Kaniyan, Shamli

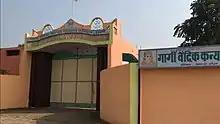
Gargi Vedic Kanya Gurukul (Front Gate)

The Sarpanch of the Gram Panchayat is Sarika Devi. The first Sarpanch was Anoop Singh elected in 1951. It comes under the constituency of Kairana in Lok Sabha and constituency of Shamli in Vidhan Sabha.